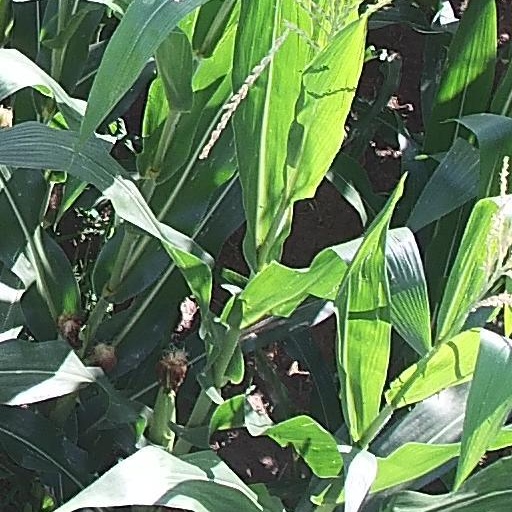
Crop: maize; corn